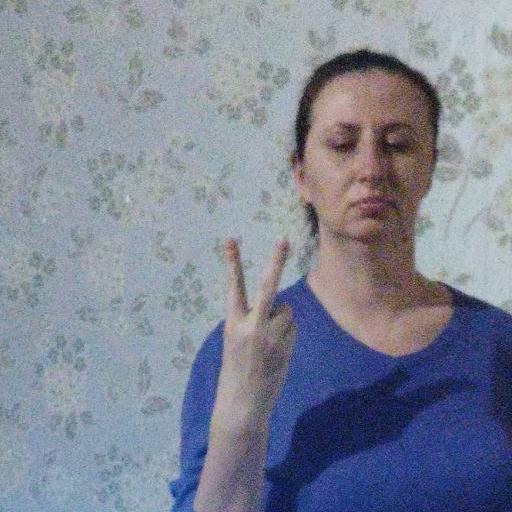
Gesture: peace_inverted